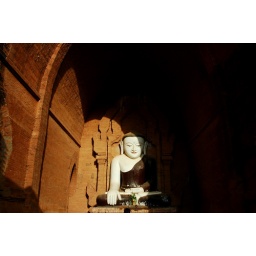
Statue of a sitting Bhudda in his red dress on his worship altar